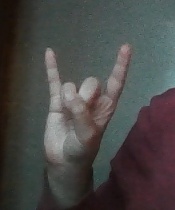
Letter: la